Borsdorf–Coswig railway

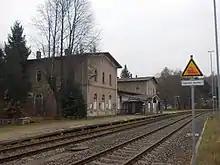
Roßwein station

"Roßwein" station was opened on 25 October 1868 with the completion of the Döbeln–Nossen section of the Borsdorf–Coswig railway. Between 1872 and 1998, the Roßwein–Niederwiesa railway ran via Hainichen and Frankenberg towards Niederwiesa.